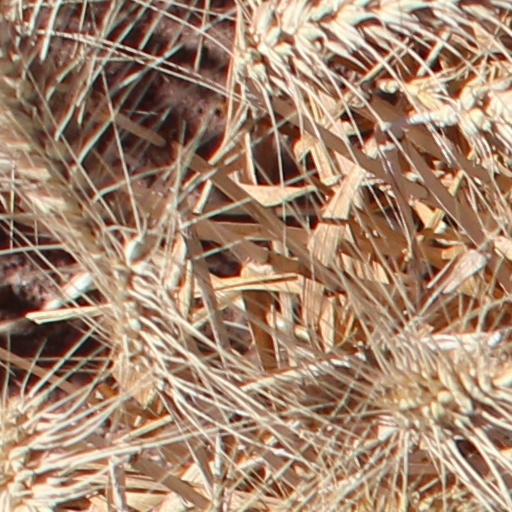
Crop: wheat